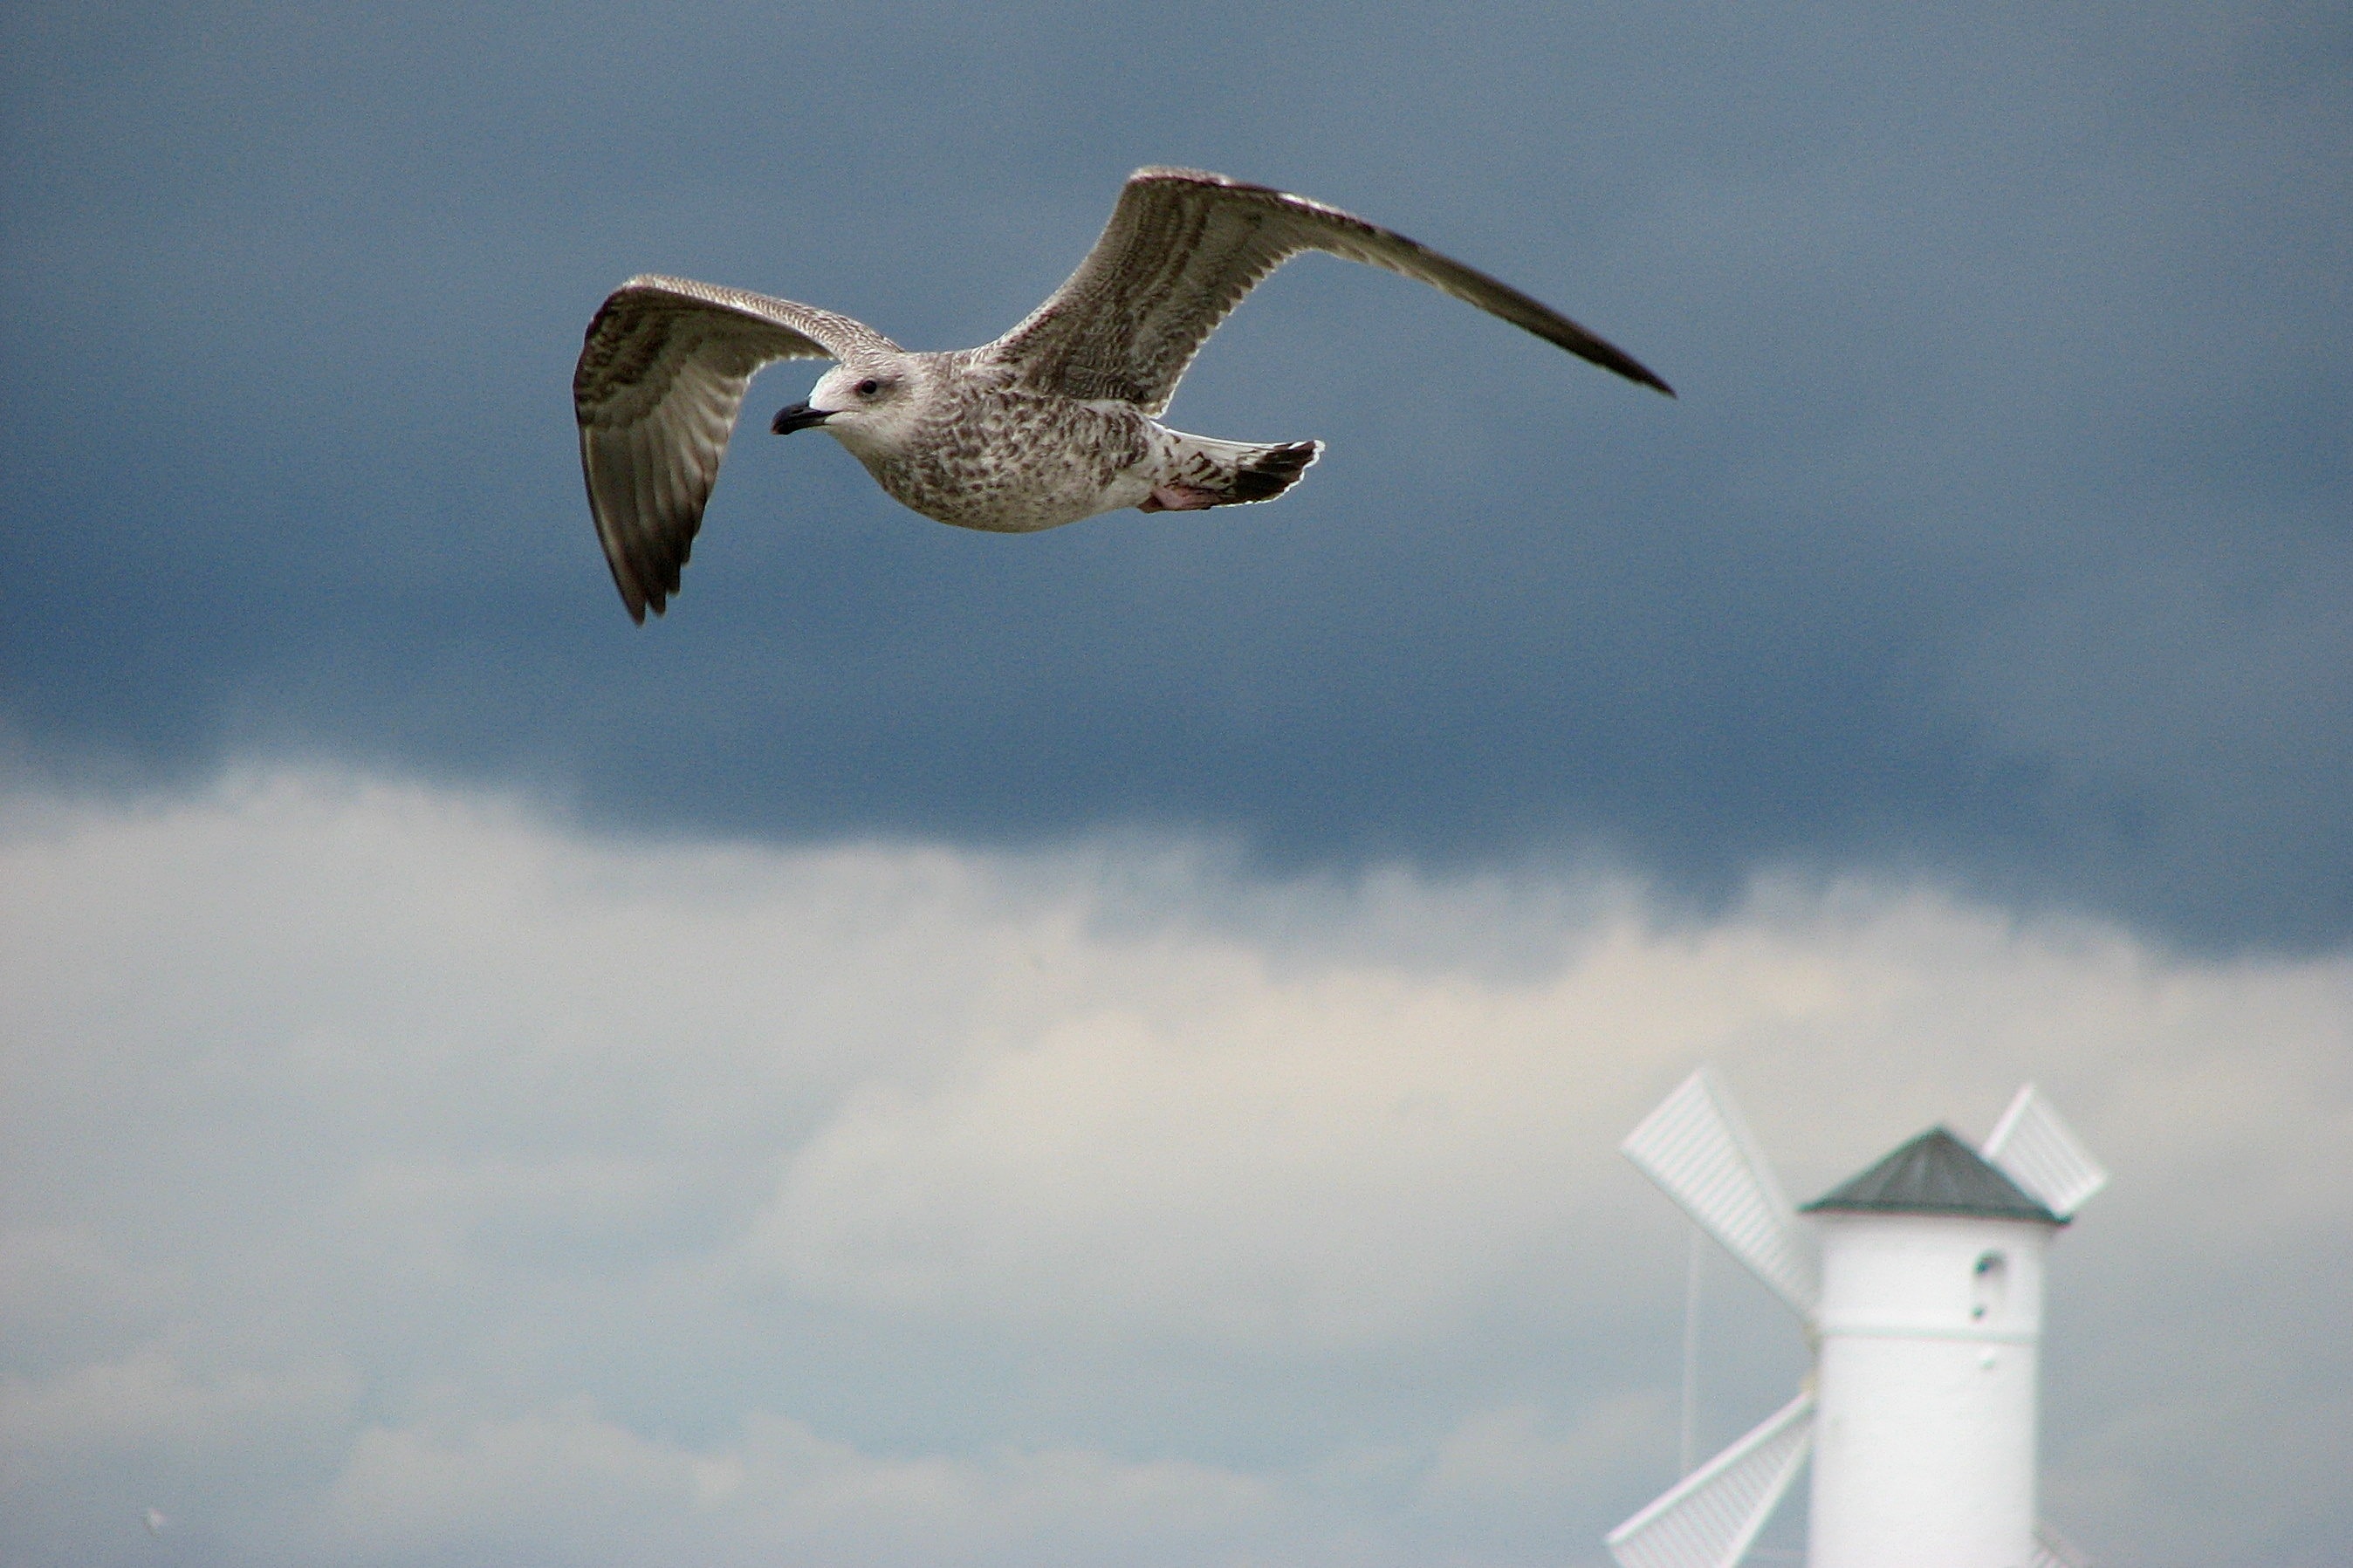
bird, wing, windmill, seabird, seagull, gull, beak, flight, wings, vertebrate, albatross, charadriiformes, swinoujscie, i got mills